Capt. Allen H. Bearse House

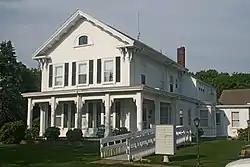

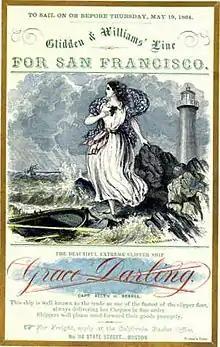
"Grace Darling" A1 Extreme Clipper, Capt. Allen H. Bearse

The Capt. Allen H. Bearse House is a historic house located in Barnstable, Massachusetts.